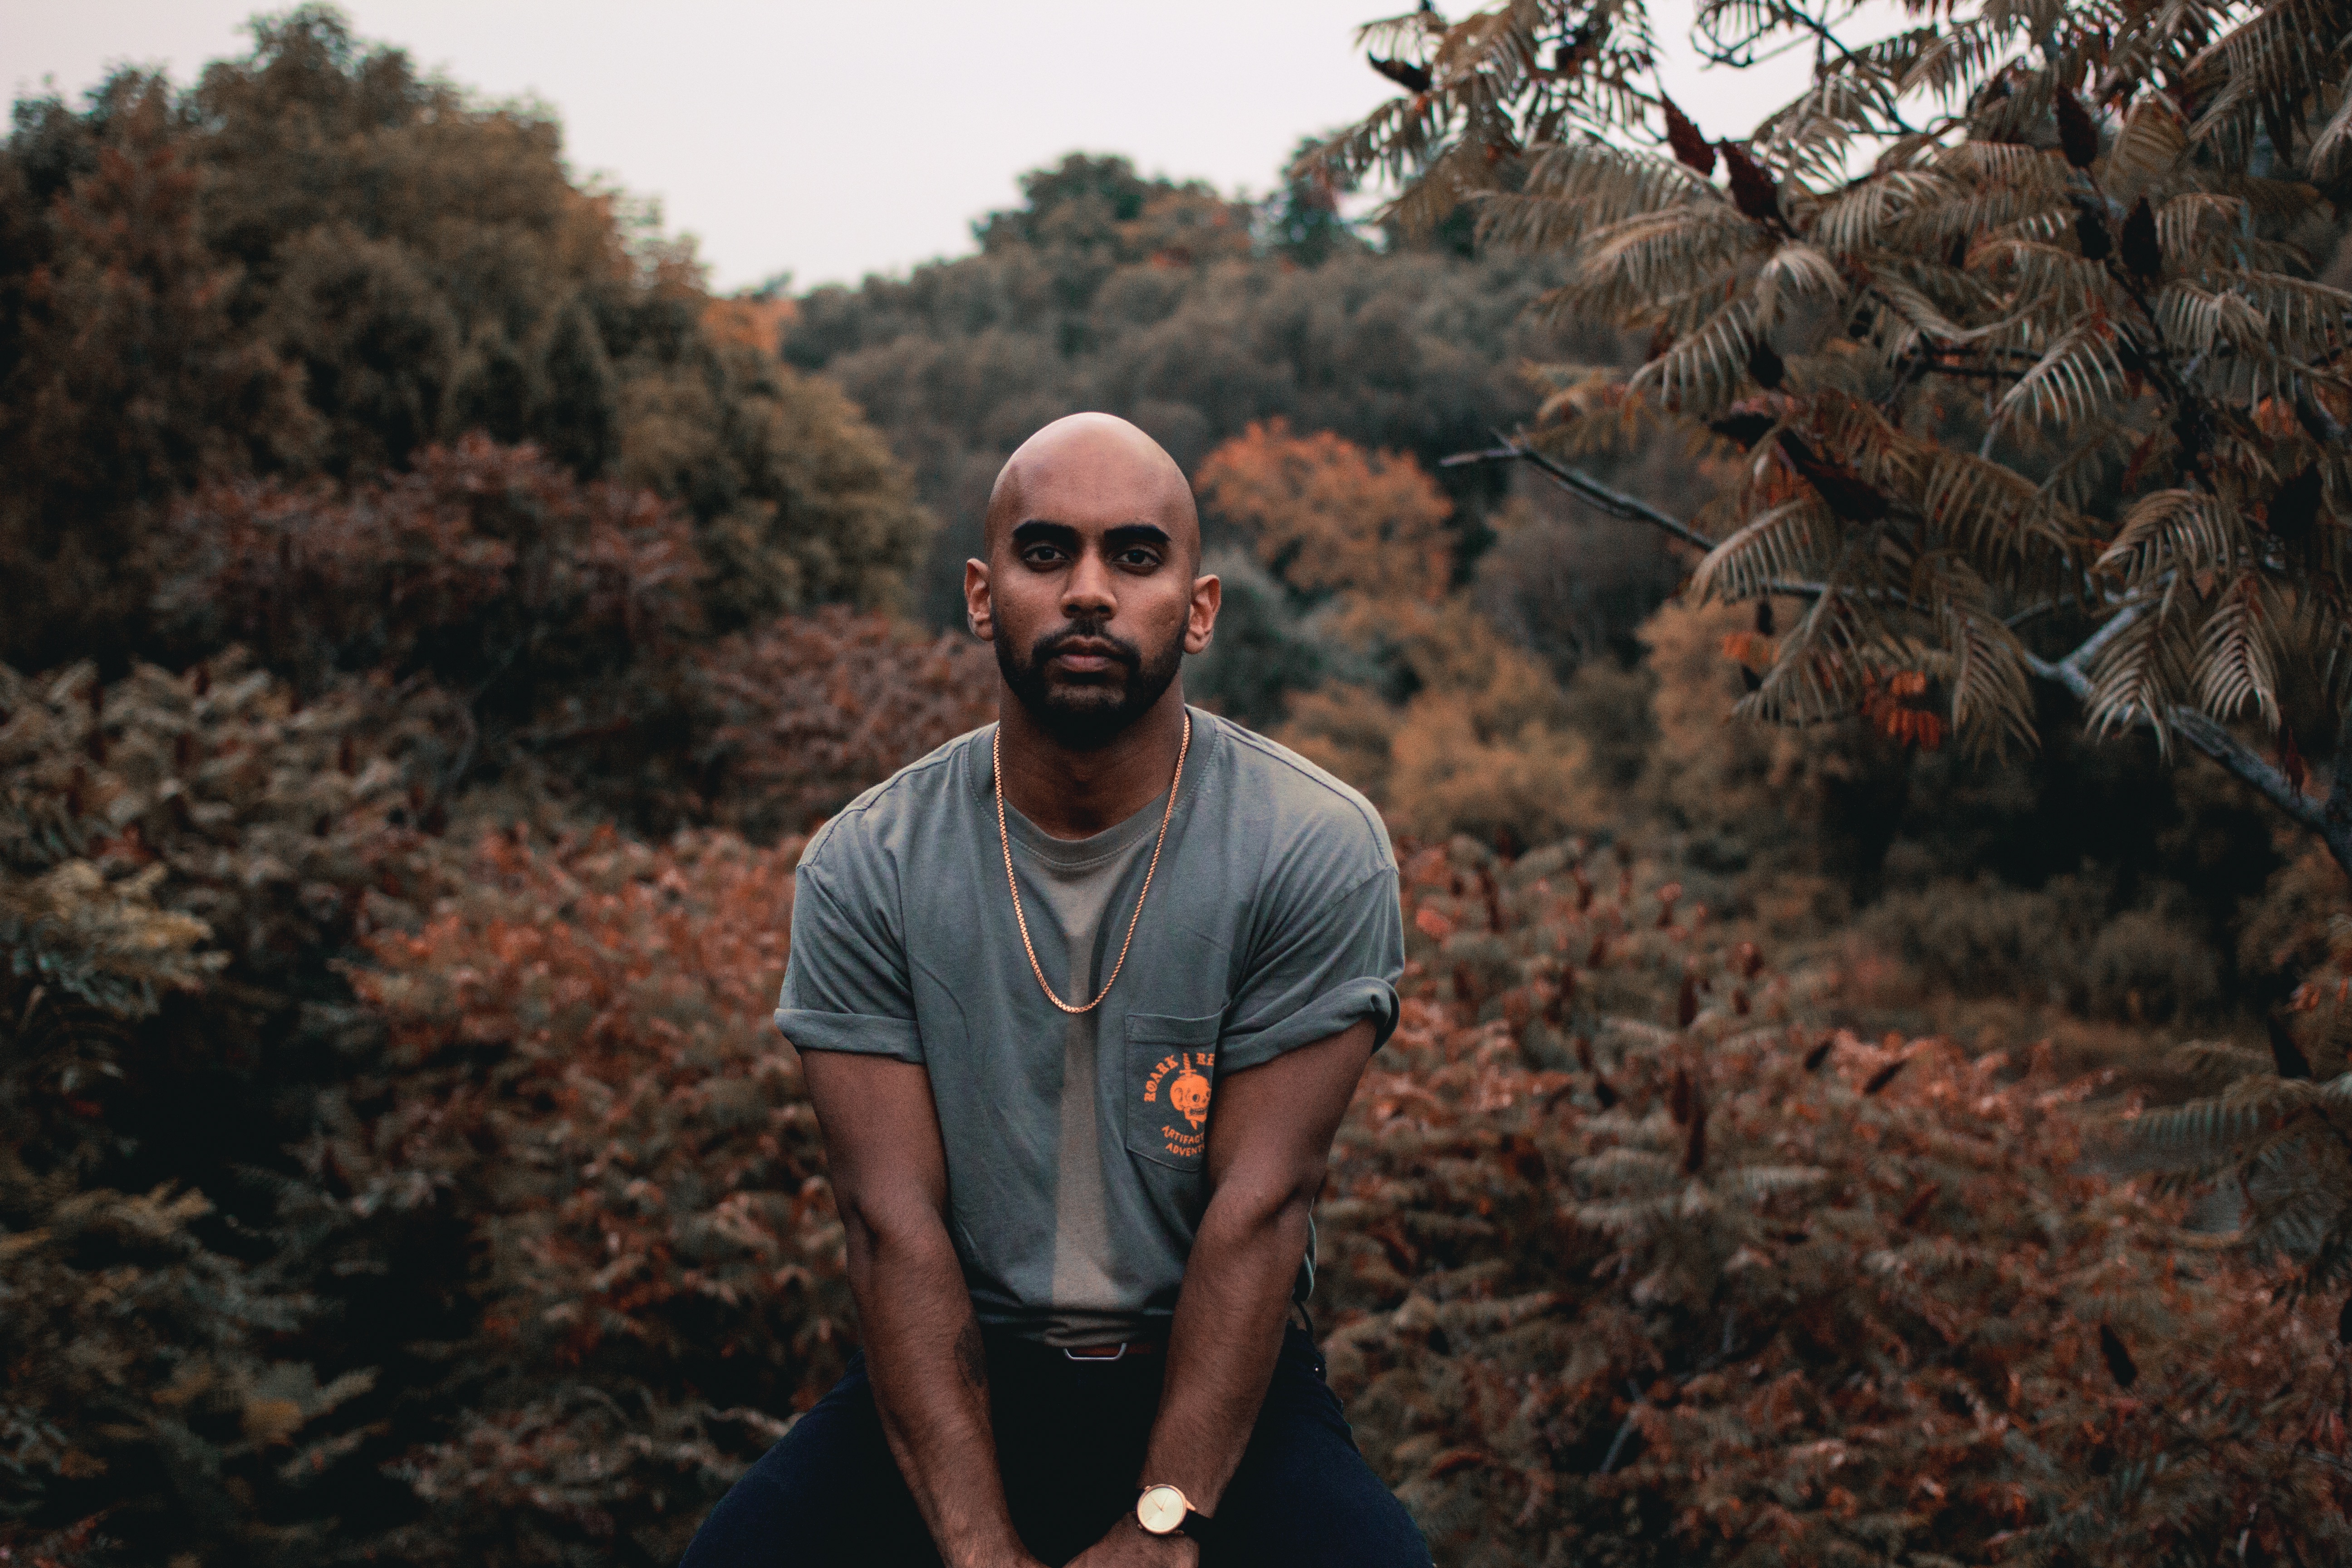
man, tree, forest, people, male, guy, portrait, spring, autumn, season, screenshot